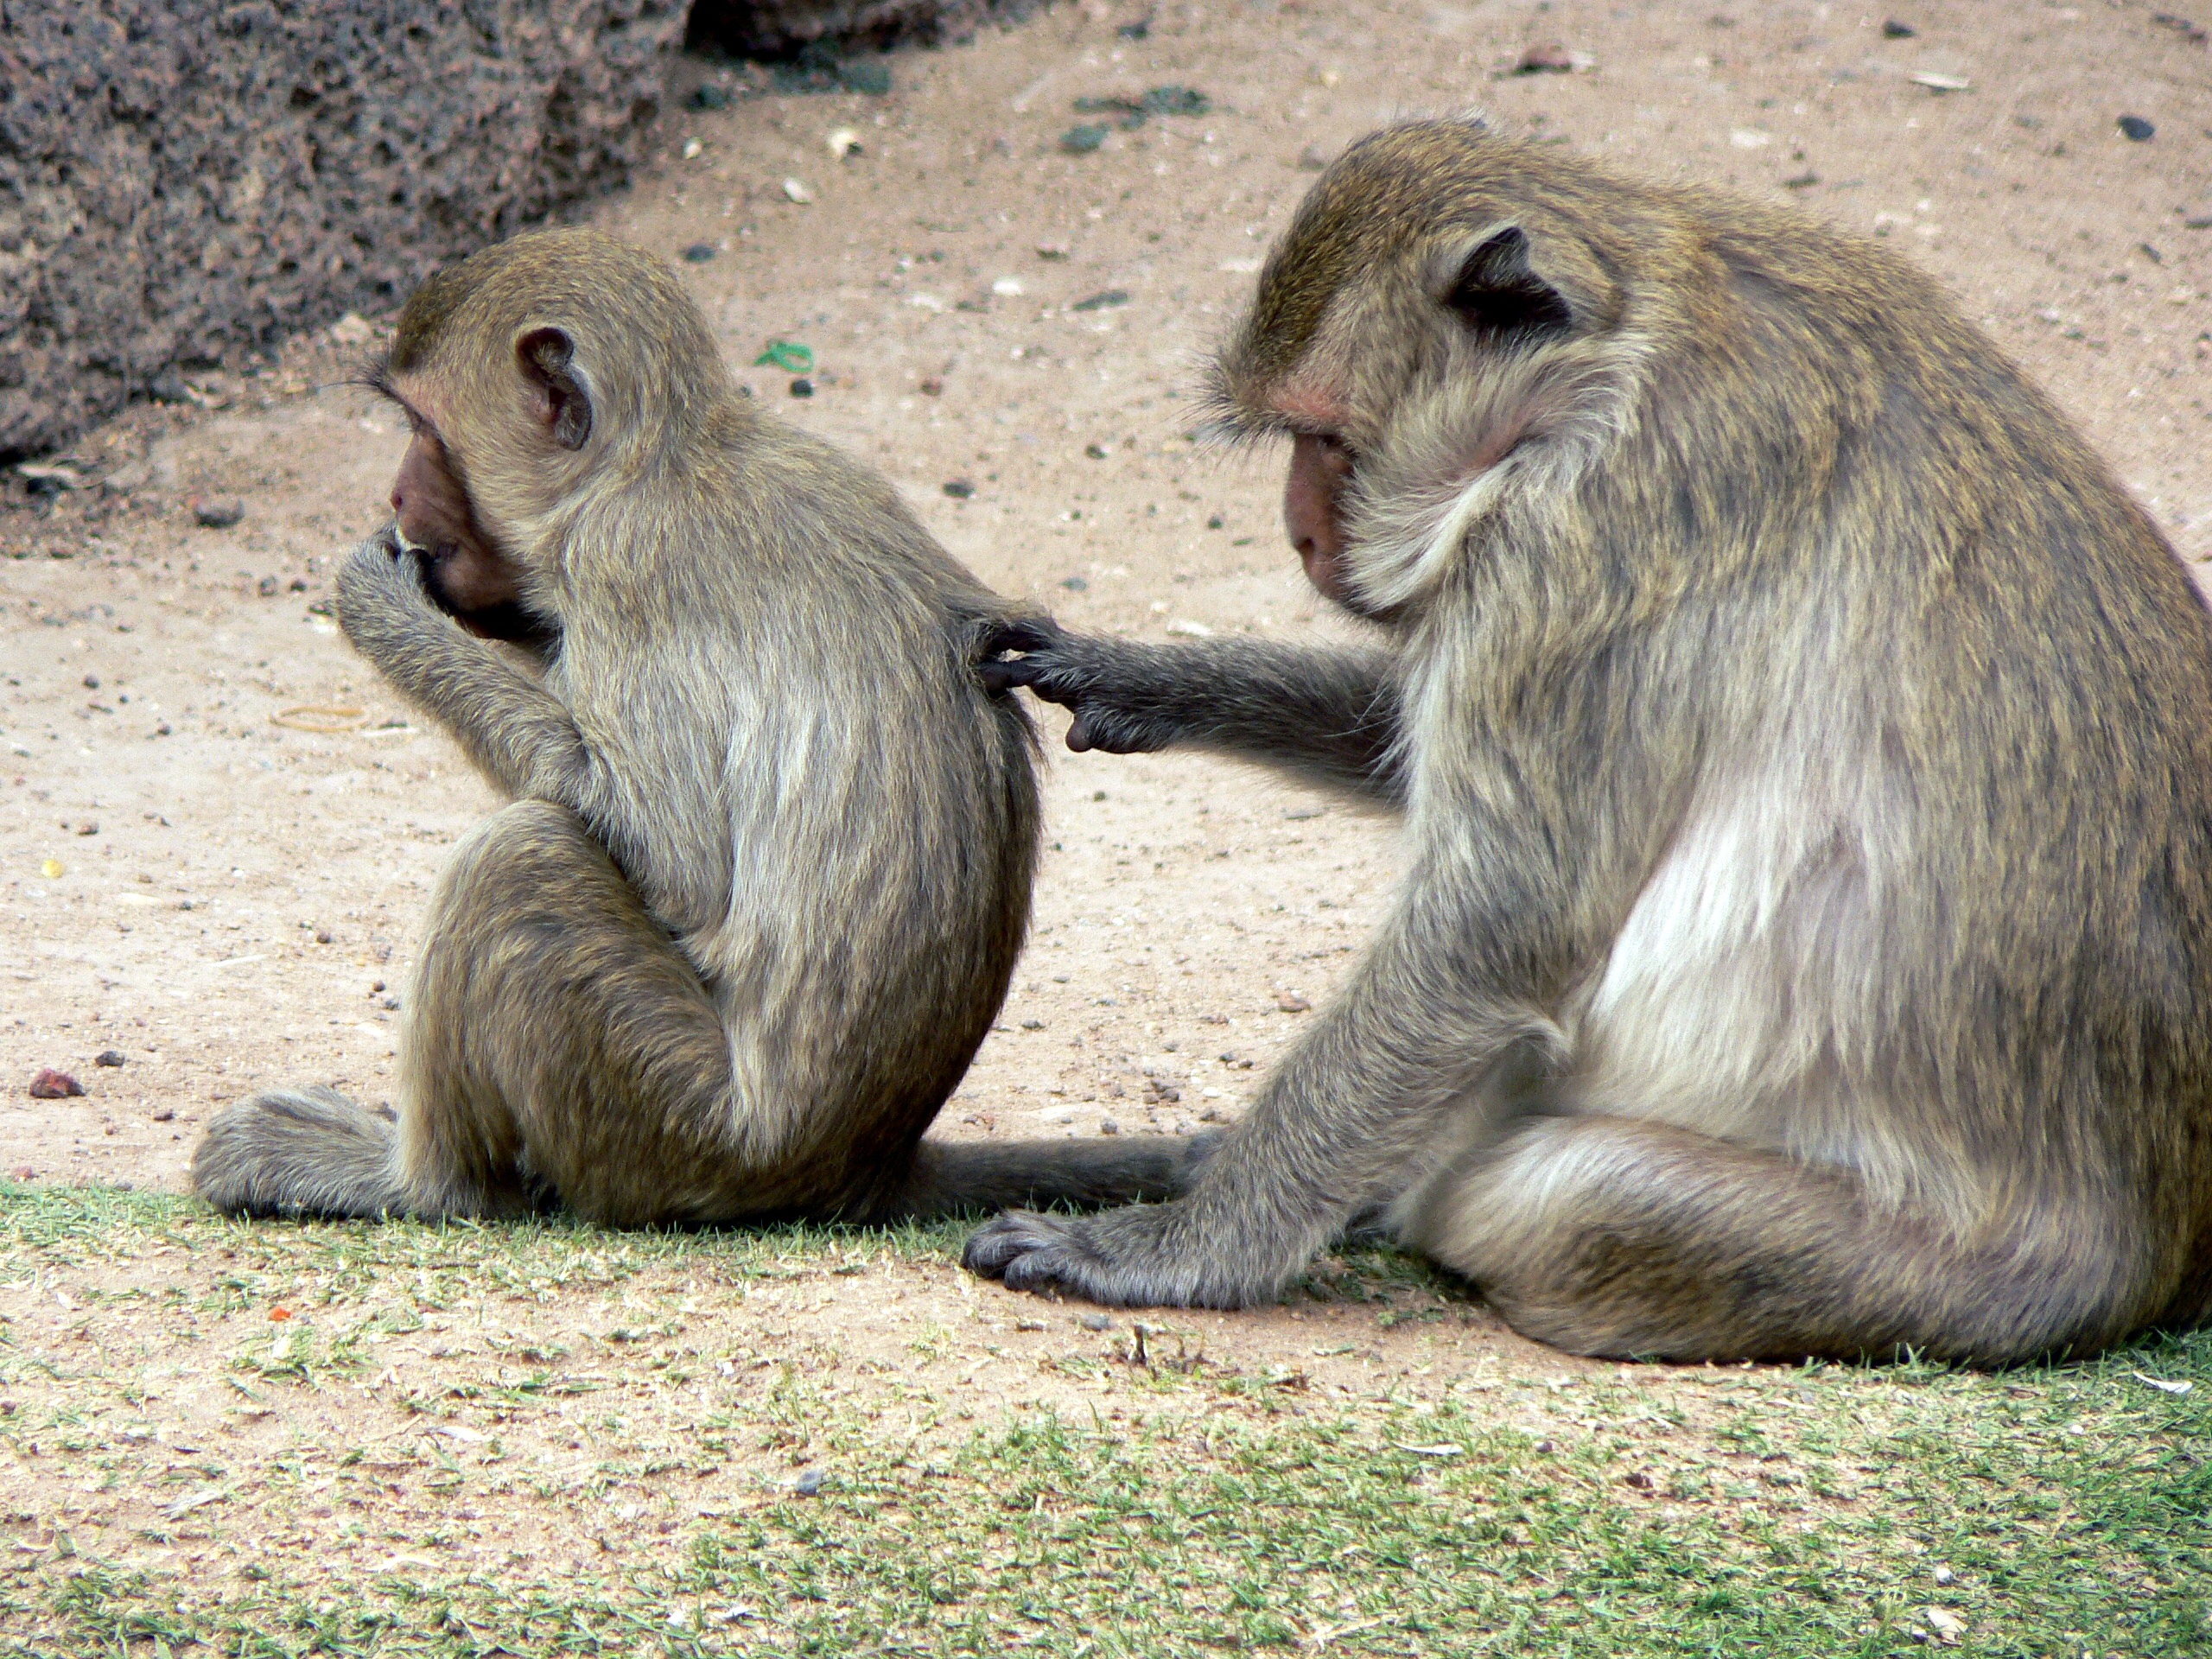
wildlife, wild, zoo, mammal, fauna, primate, thailand, maternity, baboon, vertebrate, monkeys, macaque, old world monkey, lampang, guenon